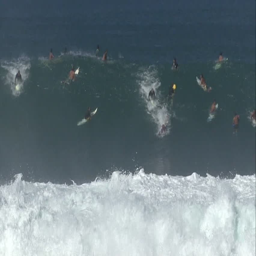
a surfer takes off and gets barreled on a big and fast wave and does a cut back at the end